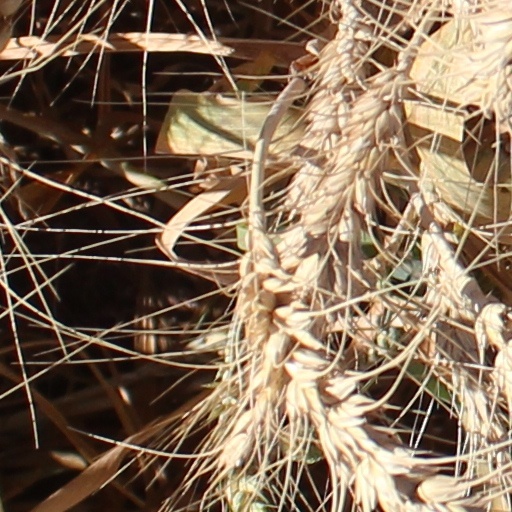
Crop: wheat